Nachman of Breslov

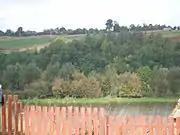
River in Bratslav

In 1802, Nachman moved to the town of Bratslav, also known as "Breslov" and "Bracław".